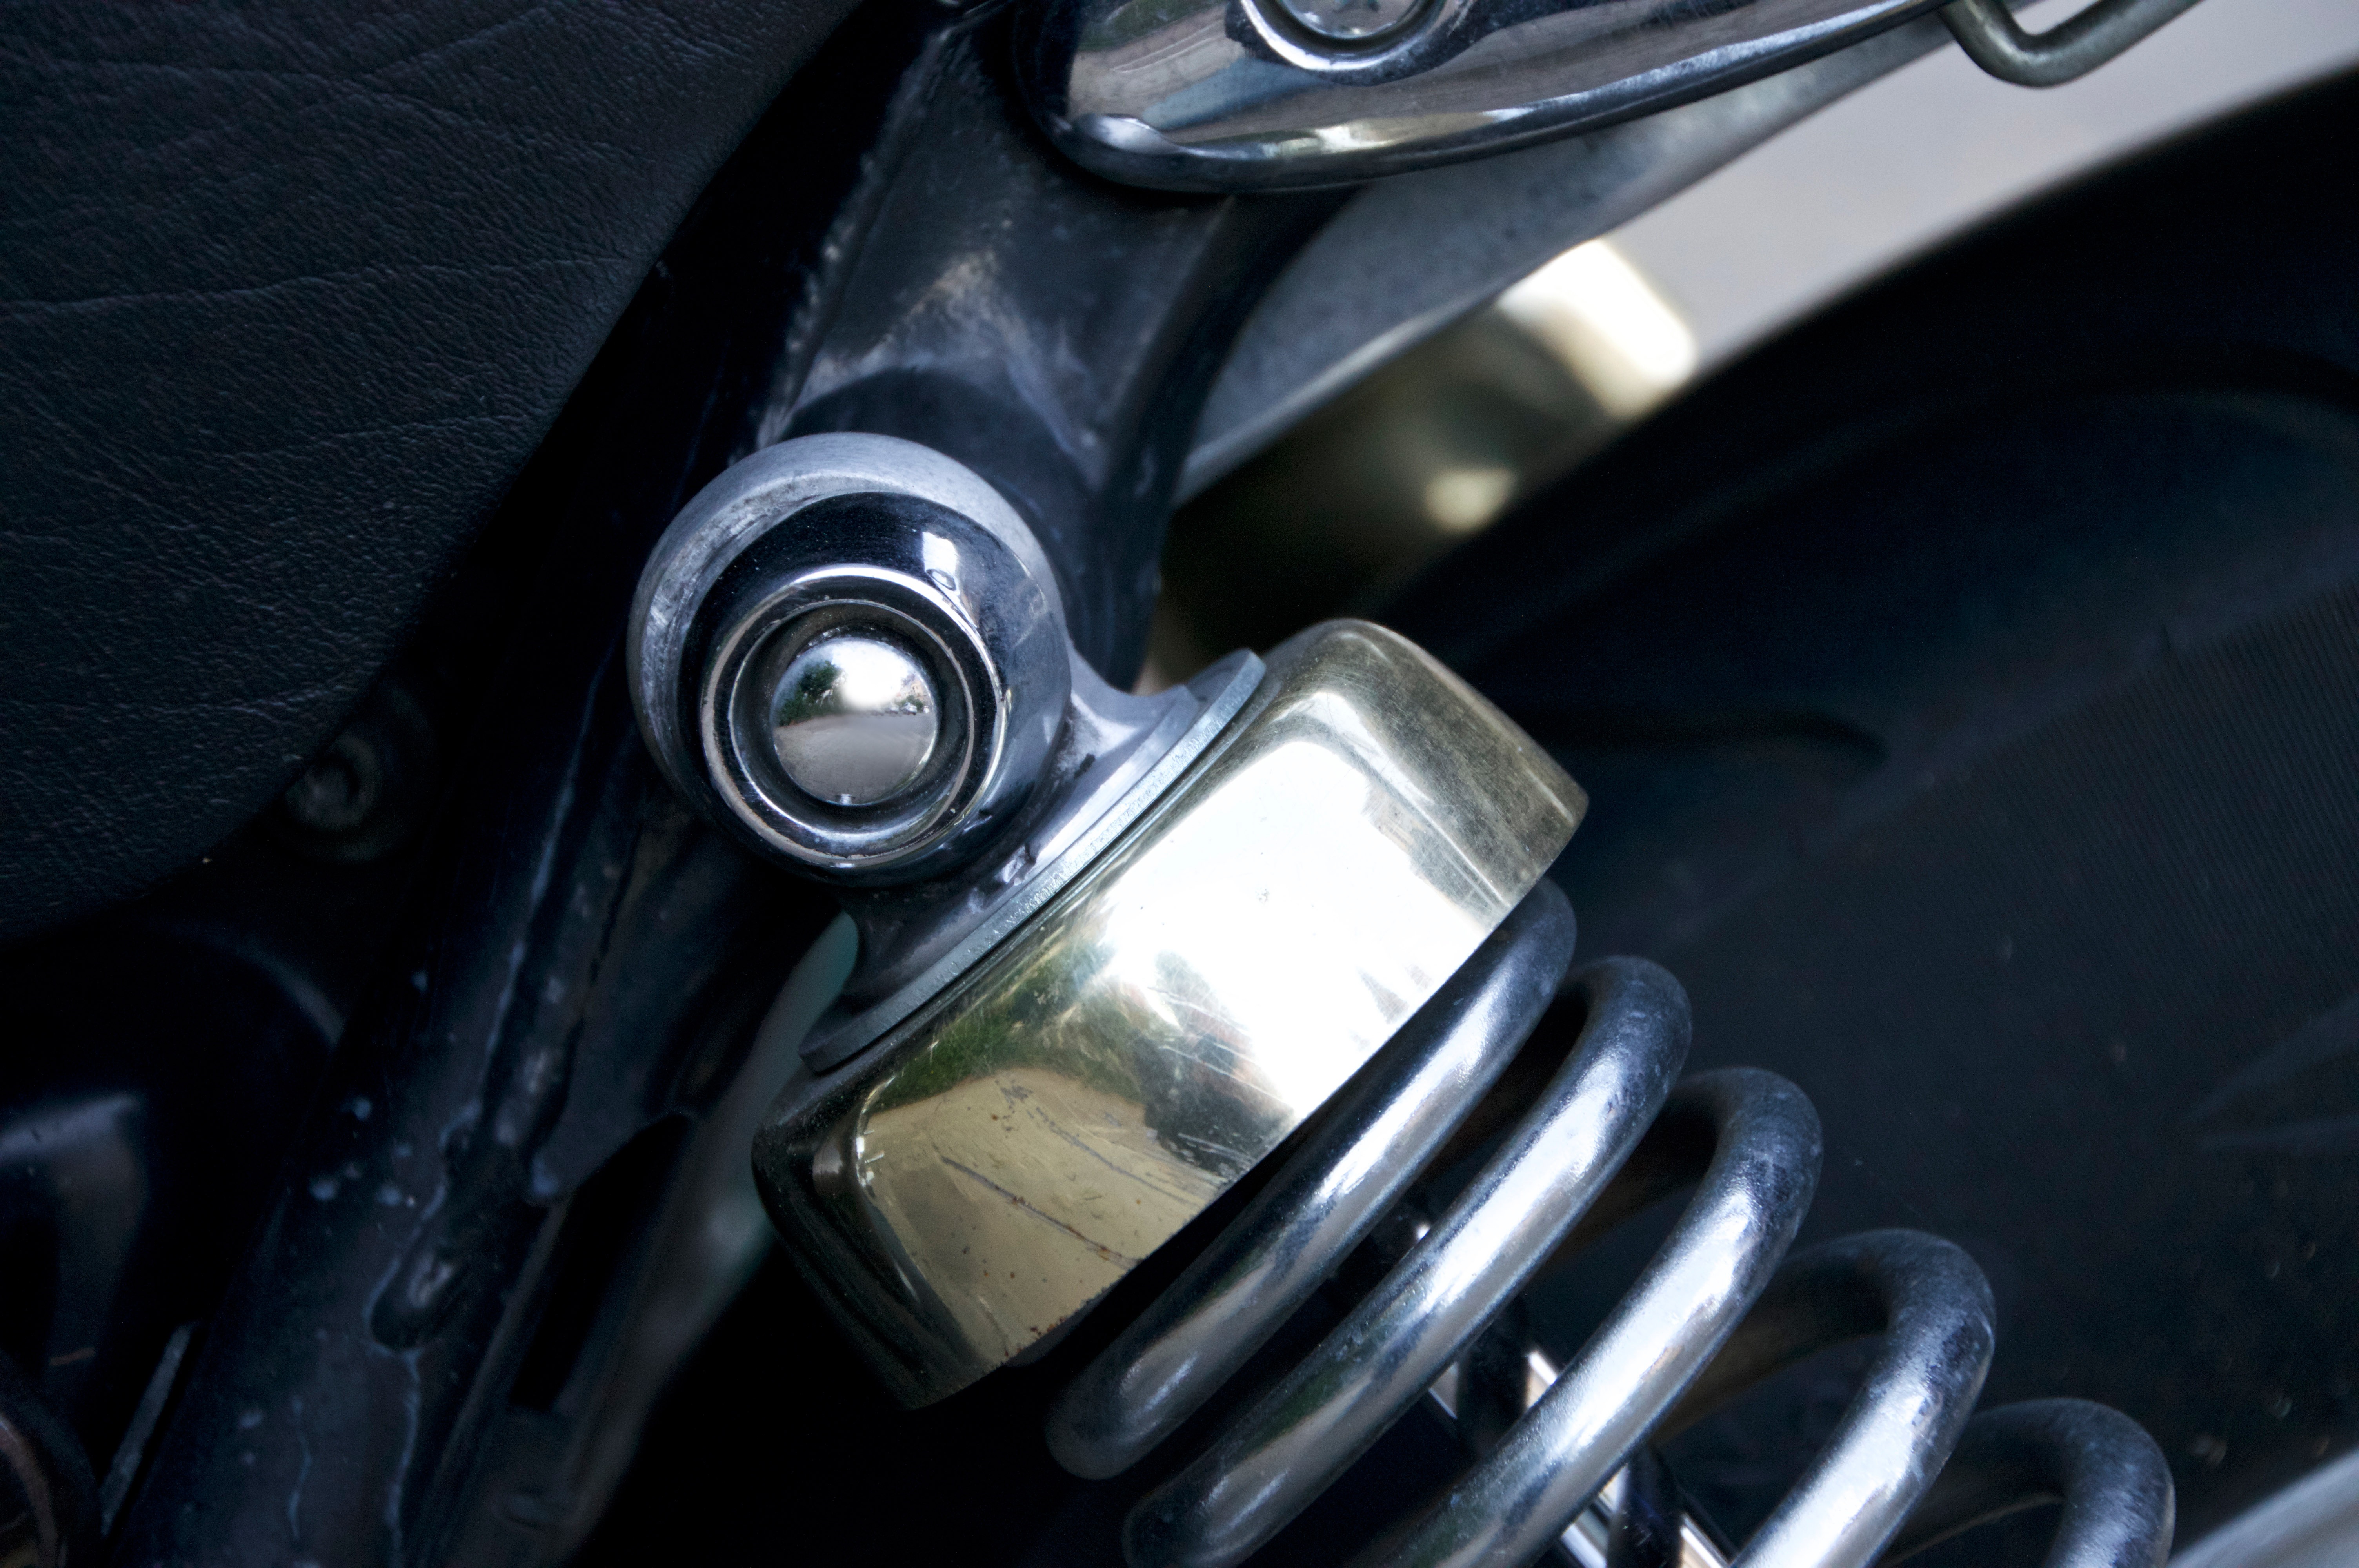
technology, wheel, texture, old, bicycle, vehicle, motorcycle, metal, suspension, steering wheel, tire, yamaha, bumper, chrome, background, rim, motor, details, oldtimer, bikes, classic, historically, closeups, metallic, corrosion, two wheeled vehicle, retired, rots, auto part, shock absorber, automobile make, automotive exterior, automotive tire